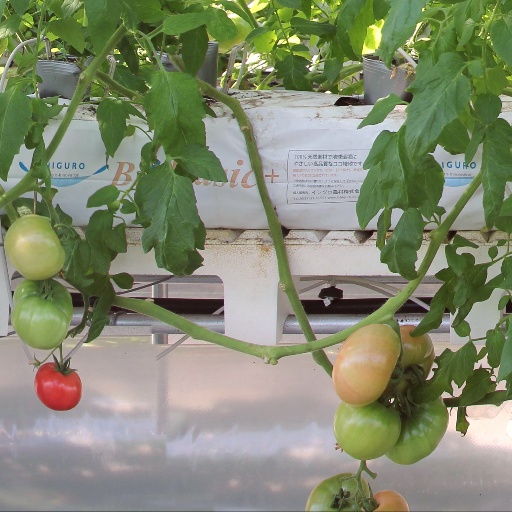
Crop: tomato